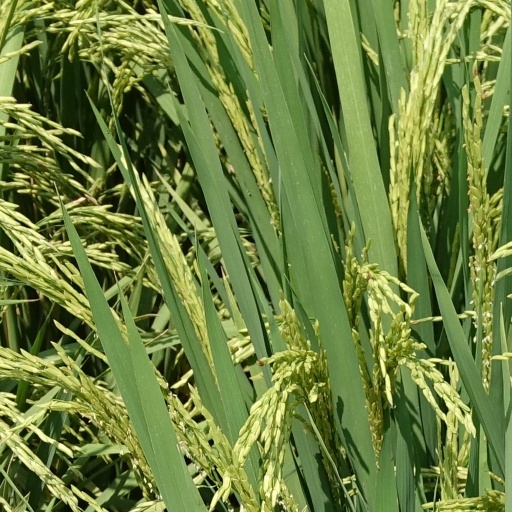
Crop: rice